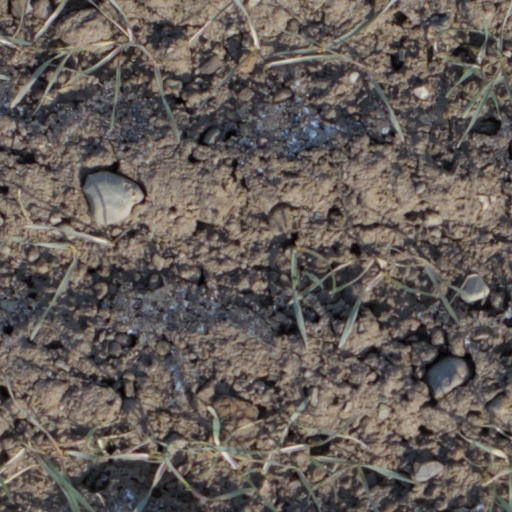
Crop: wheat